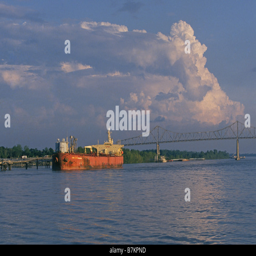
a small tanker takes on refined fuel at a dock on the north